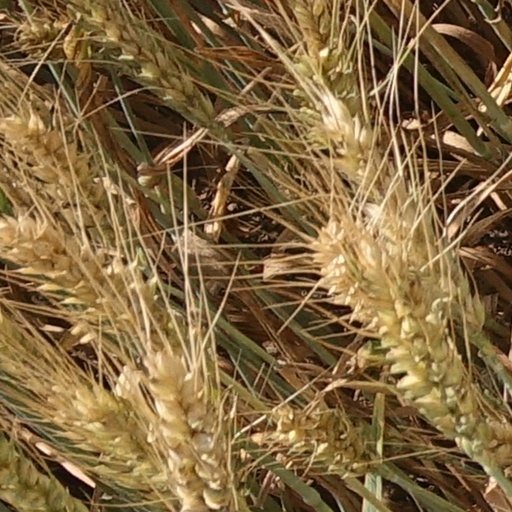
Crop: wheat